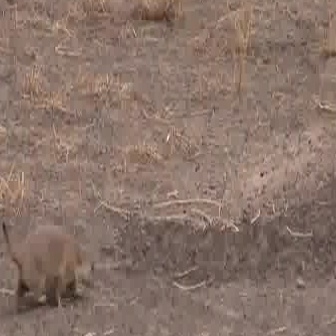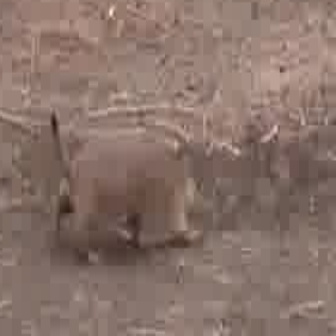
  Please identify the target specified by the bounding box [1,218,93,311] in the first image and locate it in the second image. Return the coordinates in [x_min,y_min,x_max,y_max] format.
Answer: [49,106,207,264]